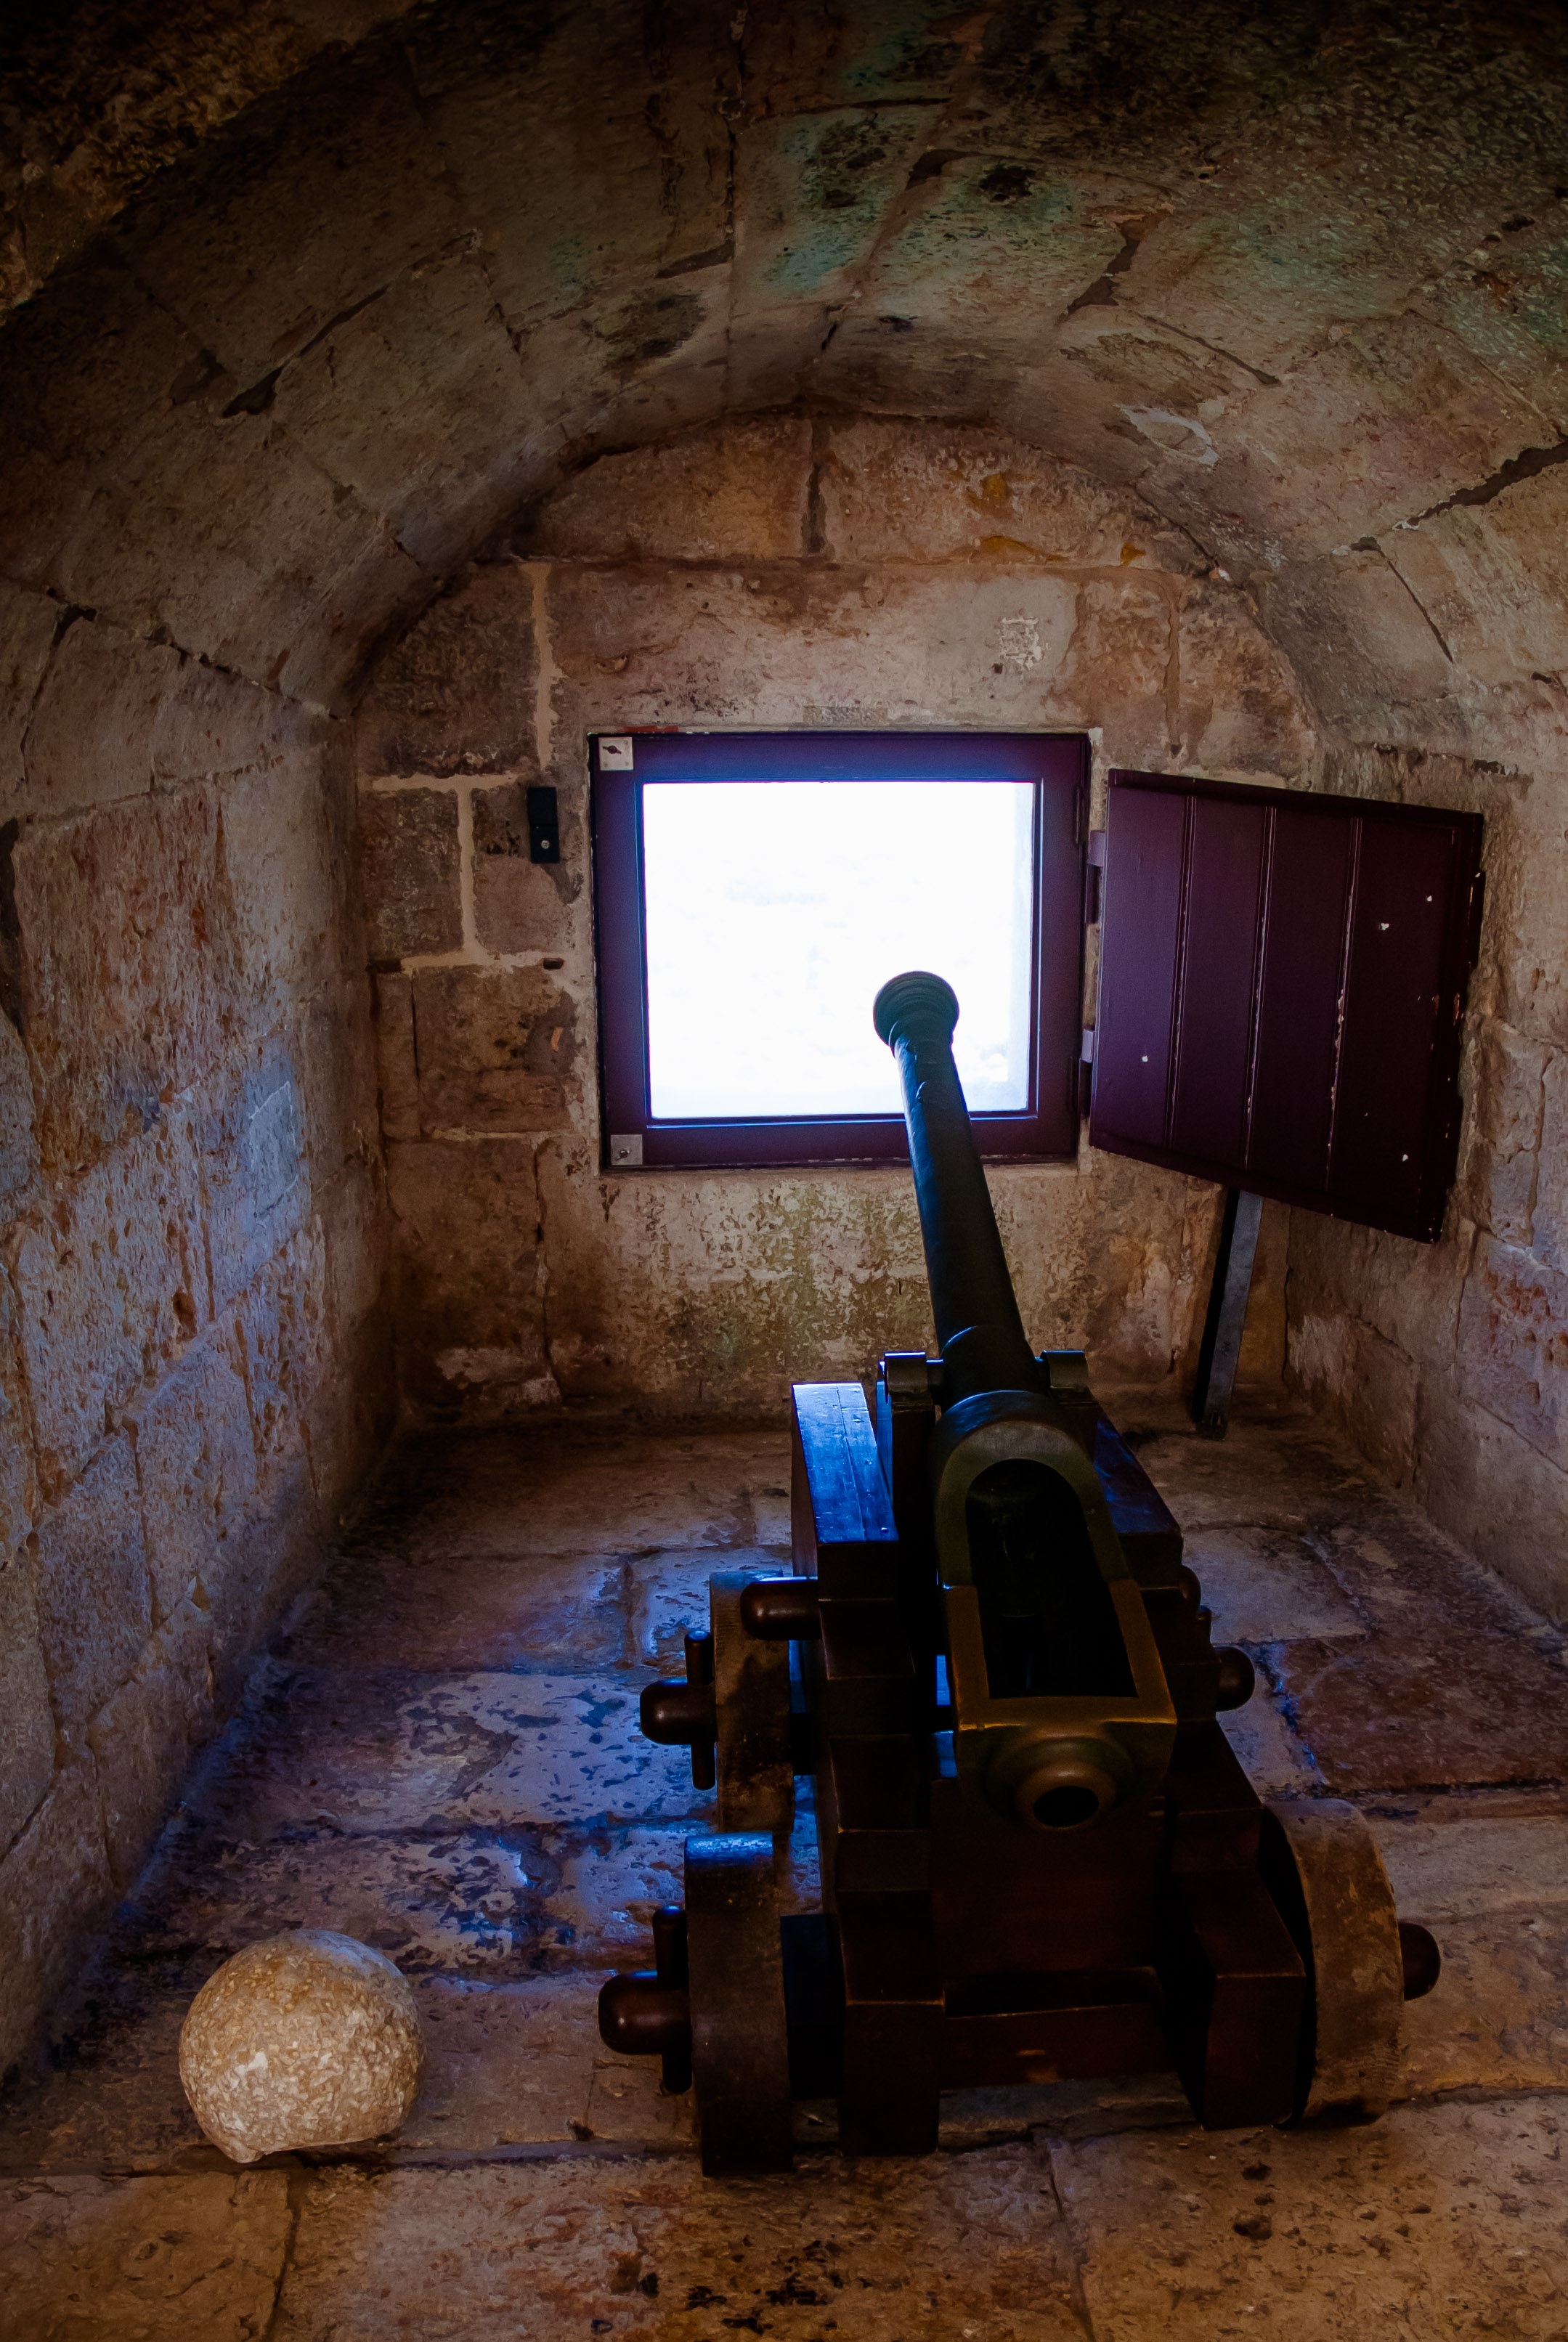
light, wood, house, floor, wall, monument, darkness, tourism, history, cannon, lisbon, tagus river, bel m tower